Raka, Krško

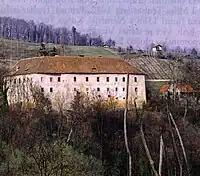
Raka Castle (1995)

The parish church in the centre of the settlement is dedicated to Saint Lawrence and belongs to the Roman Catholic Diocese of Novo Mesto. It is a Late Baroque church built between 1799 and 1804 on the site of an earlier building. It has two belfries.